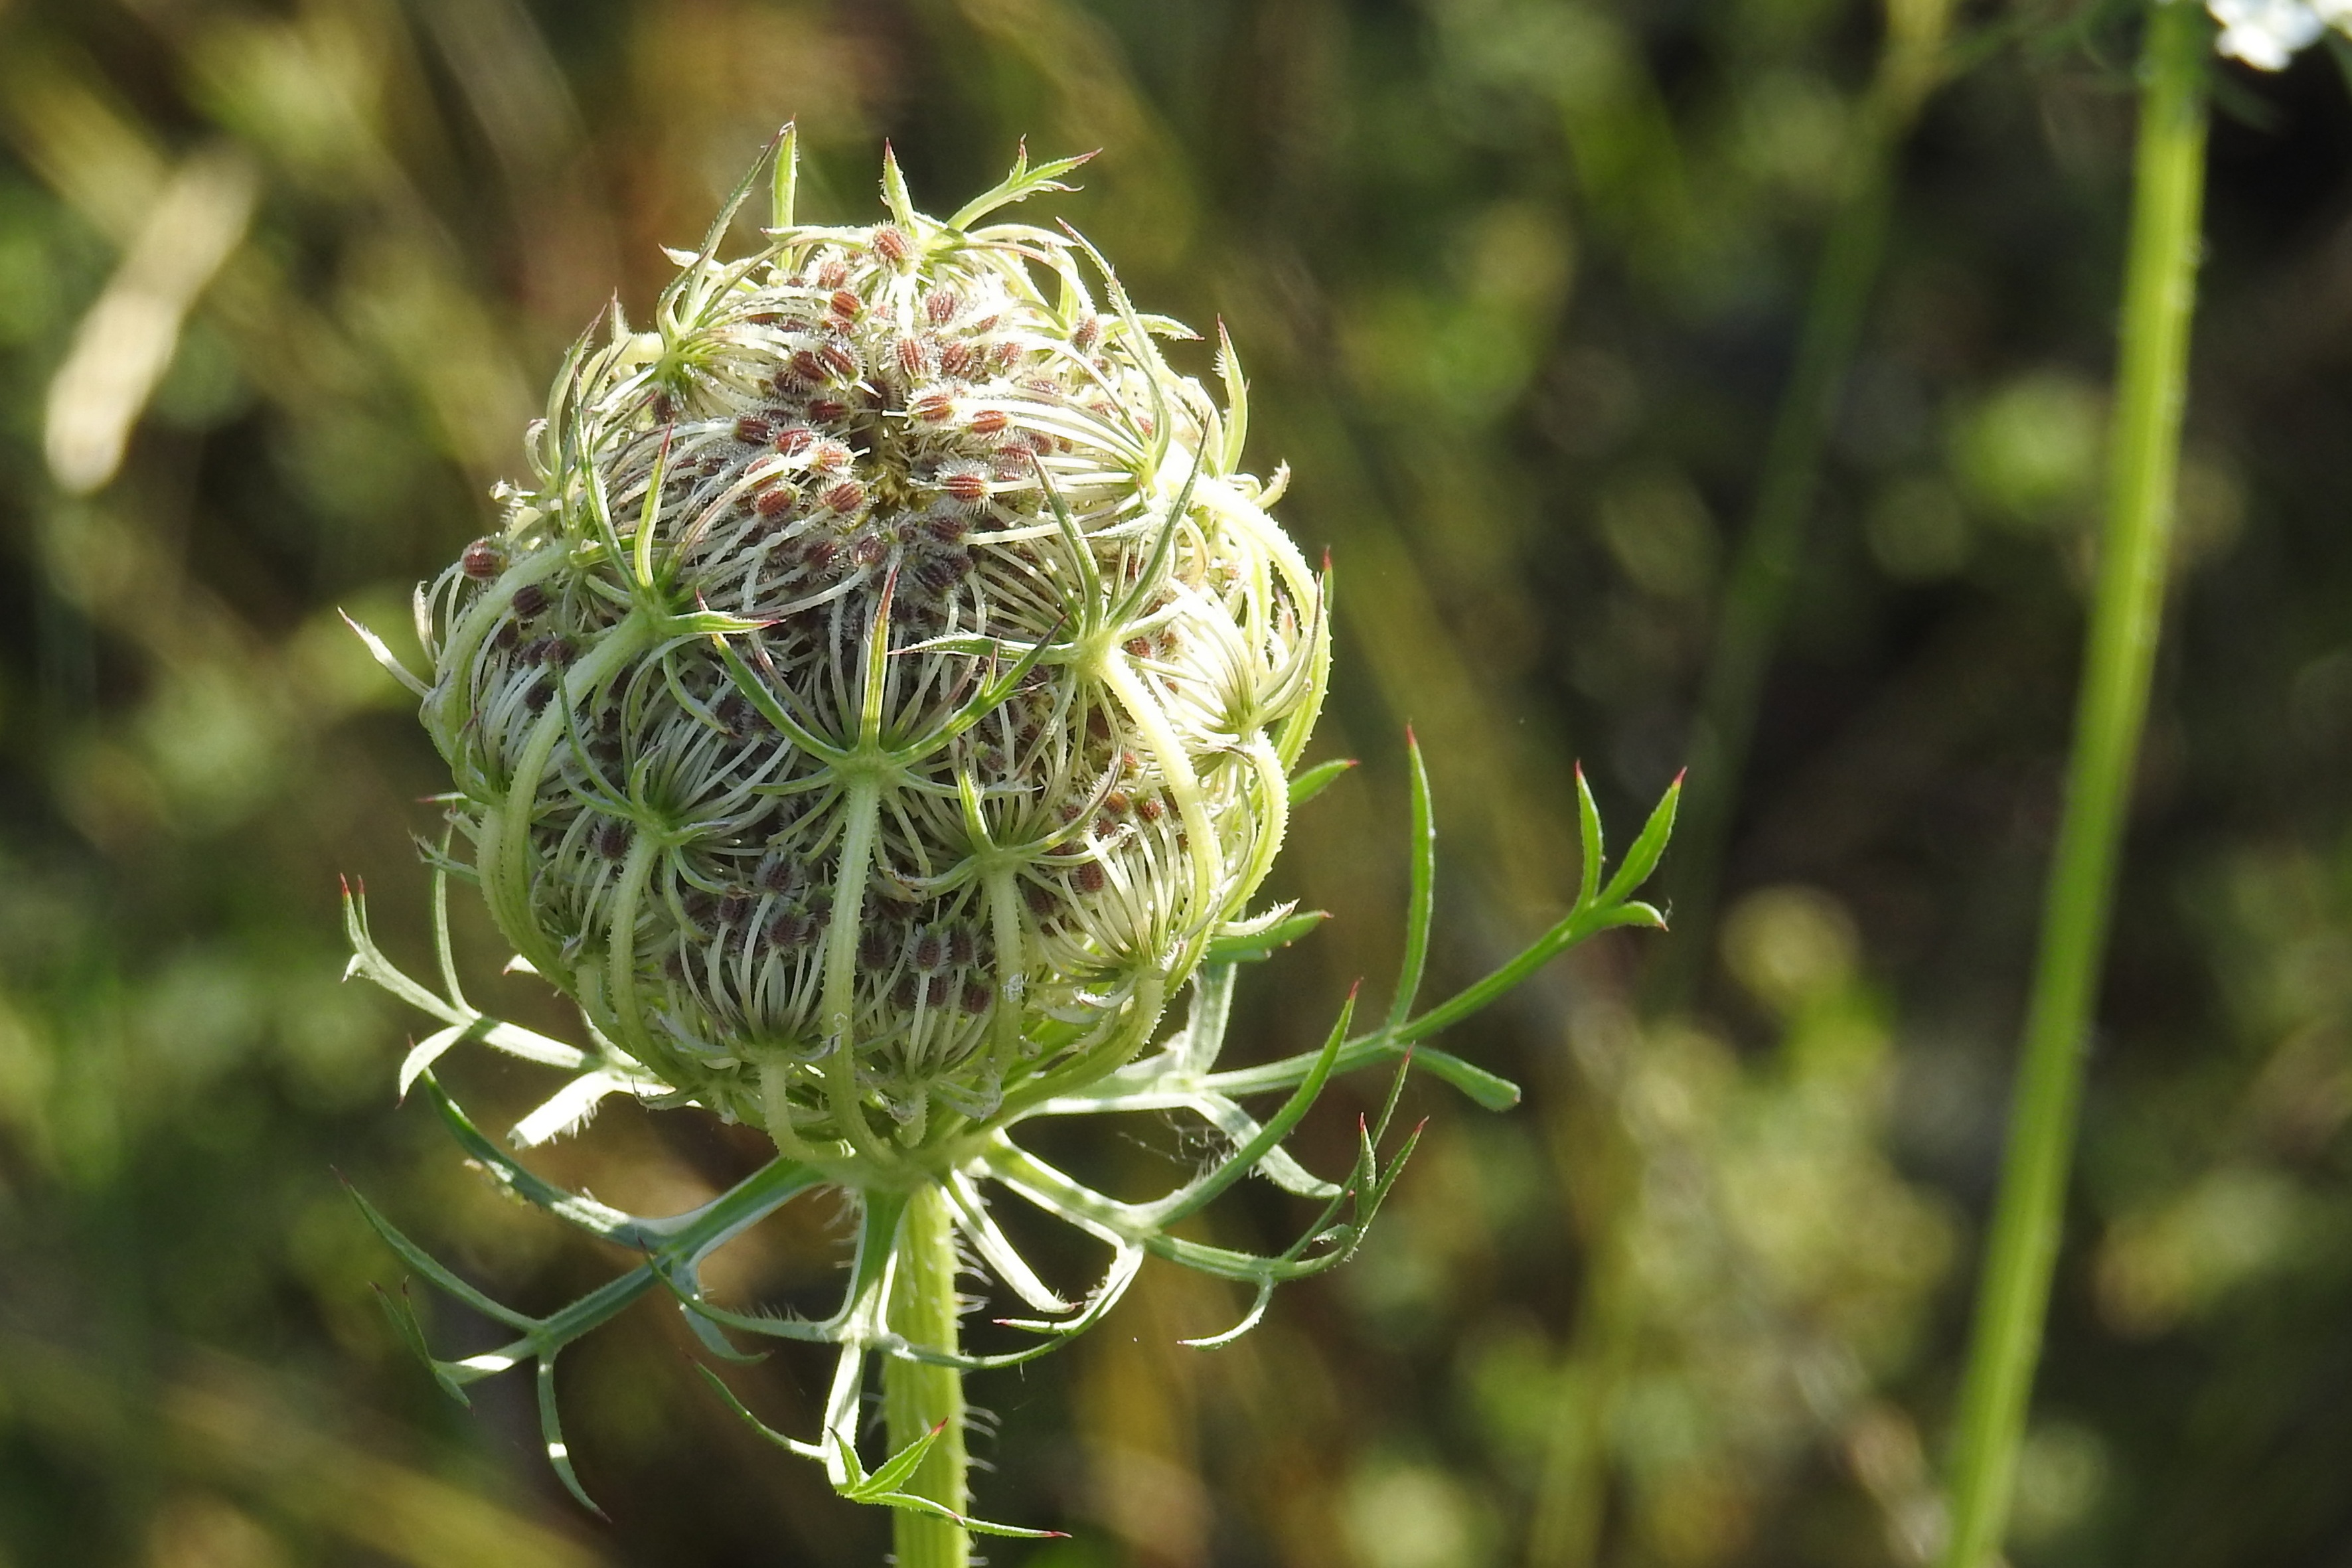
nature, plant, flower, produce, botany, flora, wildflower, thistle, bud, macro photography, flowering plant, umbelliferae, grassland plants, daisy family, wild carrot, daucus carota, land plant, thorns spines and prickles